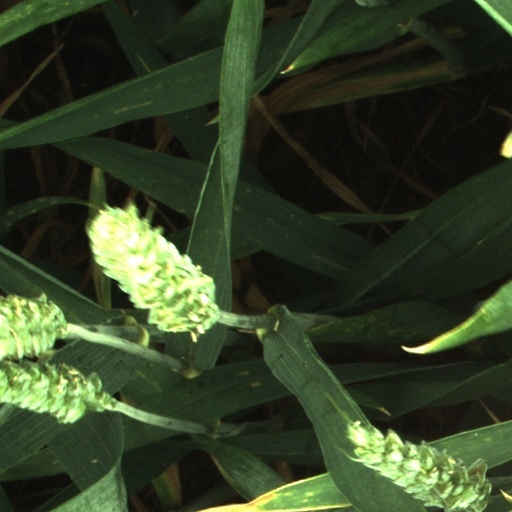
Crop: wheat